Forgotten Fire

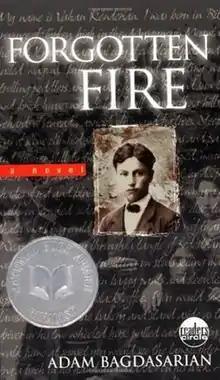

Forgotten Fire (2002) is a young adult novel by Adam Bagdasarian. The book is based on a true story and follows the young boy Vahan Kenderian through the Armenian genocide of 1915 to 1923. It became a National Book Award finalist, National Book Award for Young People's Literature honor, and the IRA Children's Literature and Reading Notable Book for a Global Society.